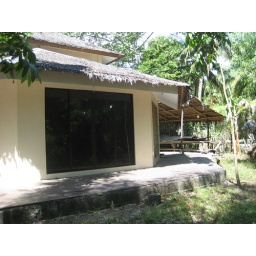
the only sliding door in the ground floor